United States Tax Court

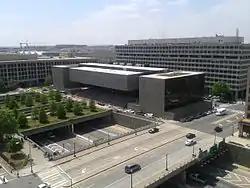
The United States Tax Court Building in Washington, D.C.

Because of the negative legal consequences ensuing with respect to a statutory assessment (especially the tax lien and the "Flora" requirement that the taxpayer otherwise pay the full disputed amount and sue for refund), a taxpayer is often well advised to file a Tax Court petition in a timely manner. The rule in the Tax Court is that the taxpayer sues the "Commissioner of Internal Revenue," with the taxpayer as "petitioner" and the Commissioner as "respondent." This rule is an example of an exception to the general rule that the proper party defendant in a tax case filed by a taxpayer against the federal government is "United States of America". In the Tax Court, the Commissioner is not named personally. The "Secretary of the Treasury", the "Department of the Treasury" and the "Internal Revenue Service" are not proper parties.